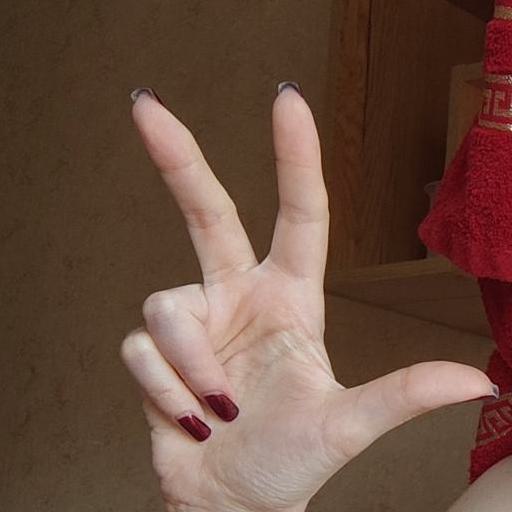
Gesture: three2